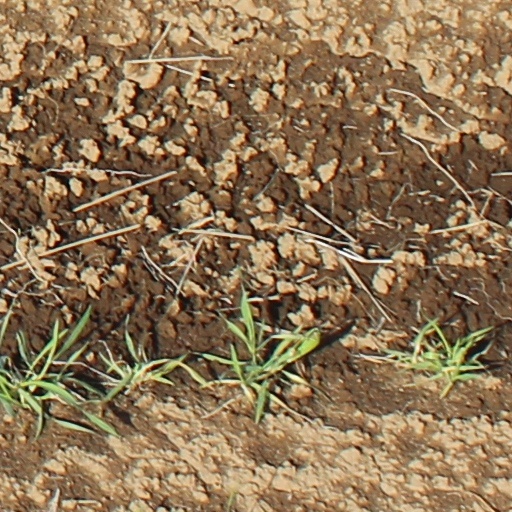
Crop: wheat